Marchmont Schwartz

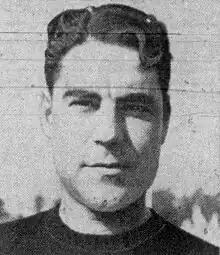
Schwartz, circa 1942

Marchmont H. "Marchy" Schwartz (March 20, 1909 – April 18, 1991) was an American college football player and coach. He played football at the University of Notre Dame from 1929 to 1931, and was a two-time All-American at halfback. Schwartz served as the head football coach at Creighton University from 1935 to 1939 and at Stanford University from 1942 to 1950, compiling a career college football coaching record of 47–50–6; Stanford, like may other universities, suspended football during World War II. He was inducted into the College Football Hall of Fame as a player in 1974.